Grand Duchy of Baden State Railway

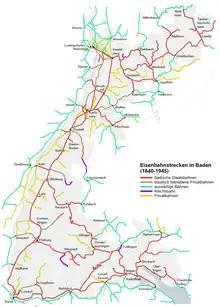
Plan of the railway lines built before 1945 in Baden

On the formation of the Deutsche Reichsbahn on 1 April 1920 the Baden State Railways were merged into it. The head office in Karlsruhe became the Karlsruhe Reichsbahn Division. The foundation of the Reichsbahn meant that a wish list of routes in Baden was cancelled and only four new lines were built: